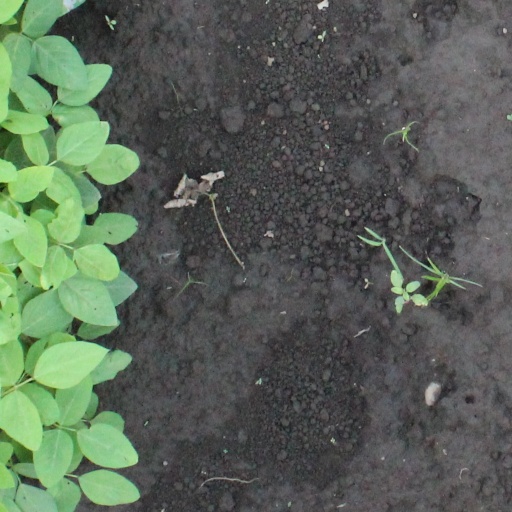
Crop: soybean